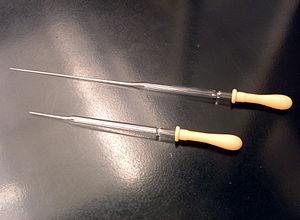
Une pipette est un outil de laboratoire utilisé en chimie, en biologie et en médecine pour transporter un volume mesuré de liquide. Les pipettes sont disponibles en plusieurs modèles avec différents niveaux de précision. Elles peuvent être simples, en plastique ou en verre, ou électroniques. La pipette fonctionne sur le même principe que les pailles : on crée une aspiration dans le tube pour prélever un liquide de manière mécanique ou contrôlée.
Les micro-pipettes ou pipettes Pasteur sont des tubes fins généralement en verre dont l'extrémité a été effilée pour obtenir une pointe ouverte d'un diamètre ad hoc.